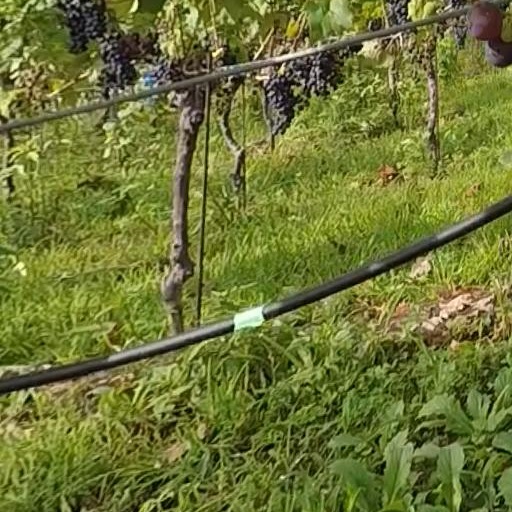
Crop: grape